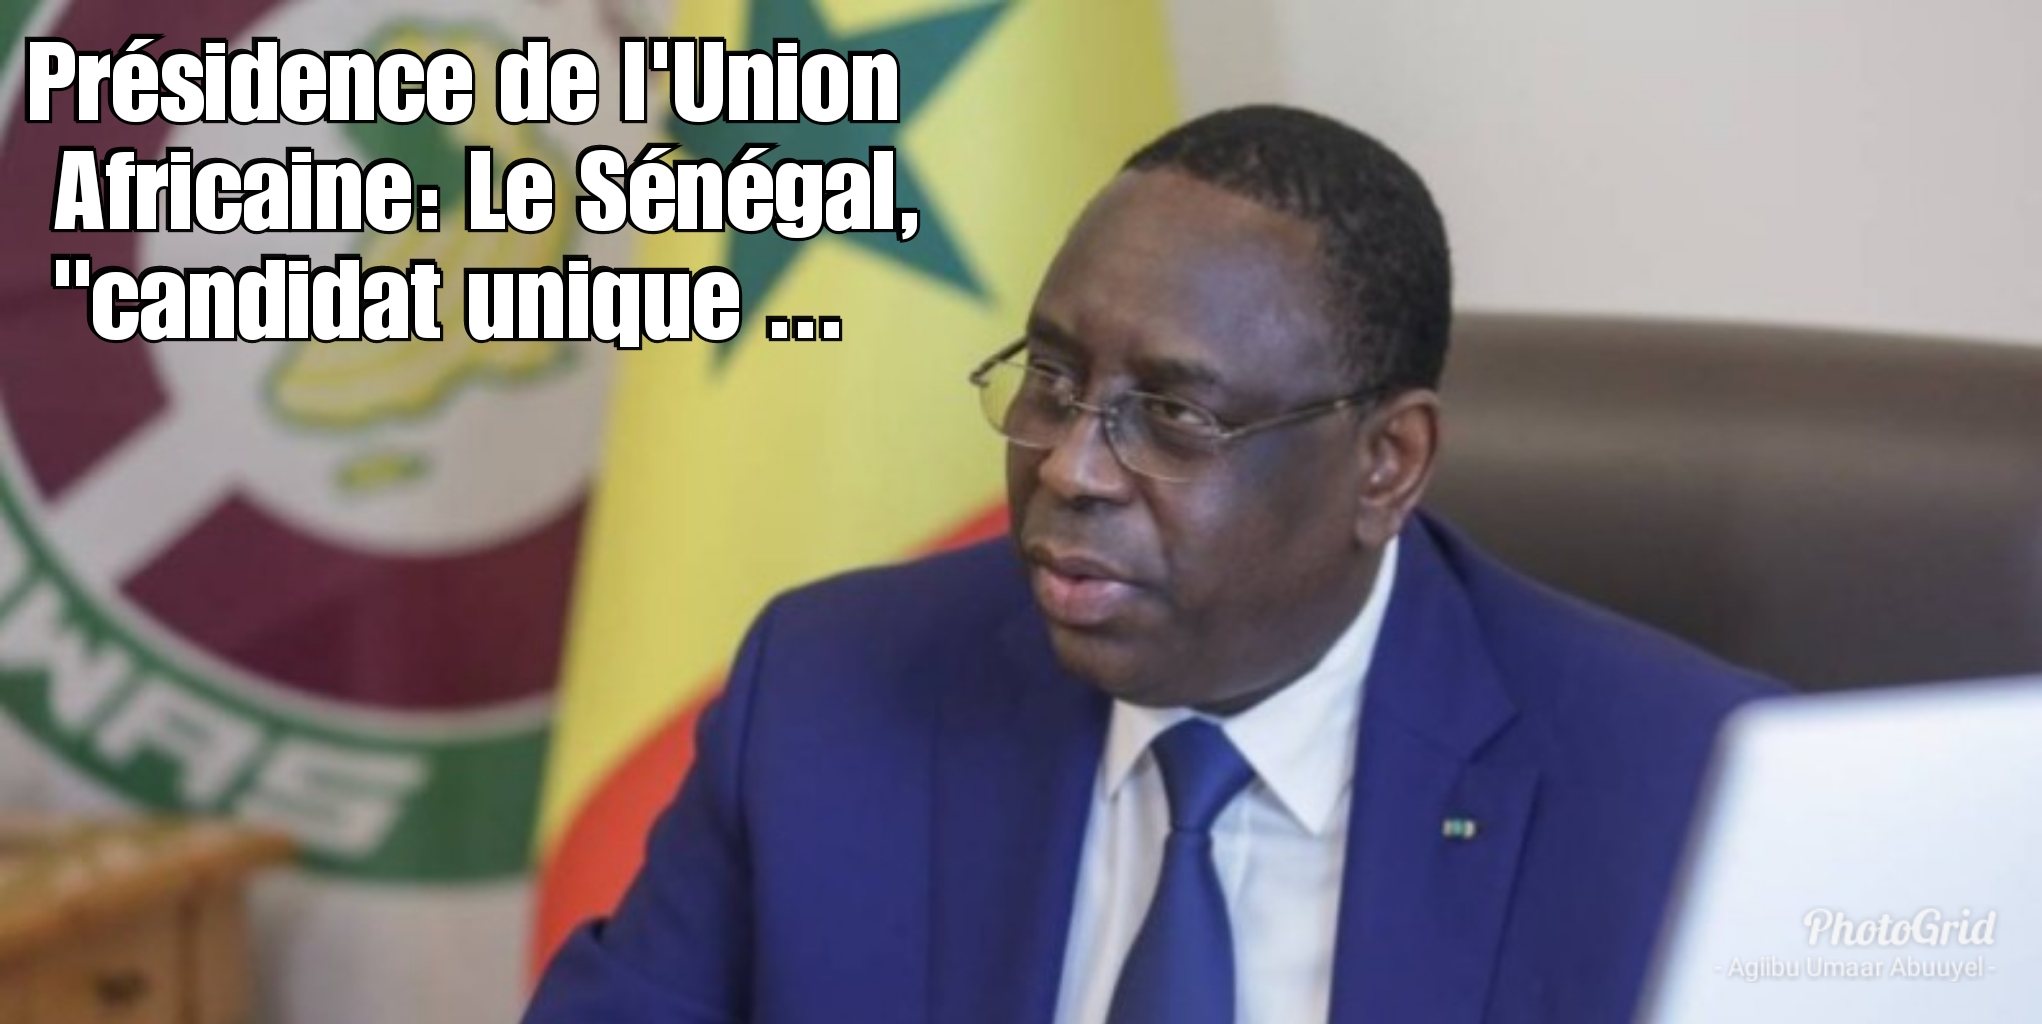
Lii ab nataal la boo xam ne ñu ngi gis ci biir nataal bi Maki Sàll. Maki Sàll mooy njiitum réewi Senegaal. Mu ngi sol ab "costume" bu bula toog ci baŋ bu ñuul. Mu ngi toog ci baŋ bu ñuul. Ñu ngi gis ci ginnaawam "drapeau"  Senegaal.